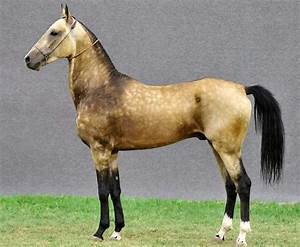
Label: horse